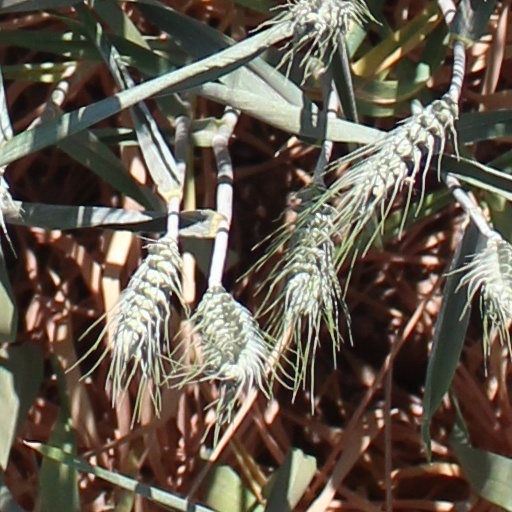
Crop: wheat